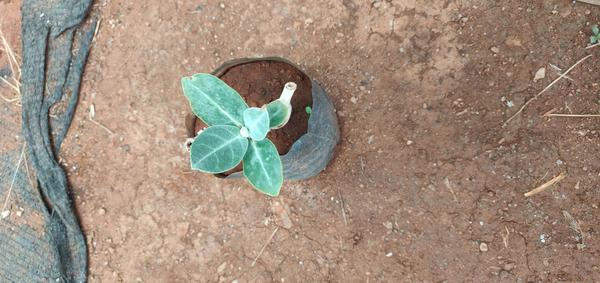
Plant: Ekka